Education in the Ottoman Empire

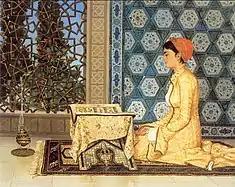
"Girl Reciting the Qurān" ("Kuran Okuyan Kız"), an 1880 painting by the Ottoman polymath Osman Hamdi Bey, whose works often showed women engaged in educational activities.

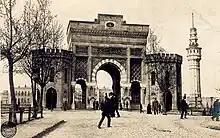
Istanbul University is the oldest university in Turkey. In Ottoman times Western sources called it the "University of Constantinople".

The Ottoman Empire had traditional Islamic-style schooling. The primary schools were "mekteps" and secondary schools were "medreses". Many such schools were within mosques; accordingly the operators of the mosques served as the headmasters of the "mekteps".